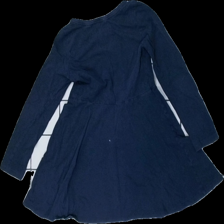
View: back
Type: Dress
Category: Children
Brand: H&M
Colors: Blue, Pink, White, Multicolor
Material: 100% cotton
Pattern: Logo print
Cut: Regular, C-collar
Size: 122
Season: All
Price range: <50
Recommended usage: Export
Comment: washed out